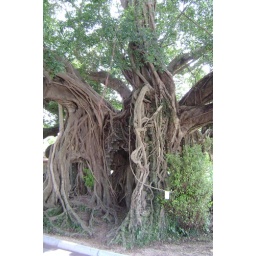
This tree grew in the shape of a house